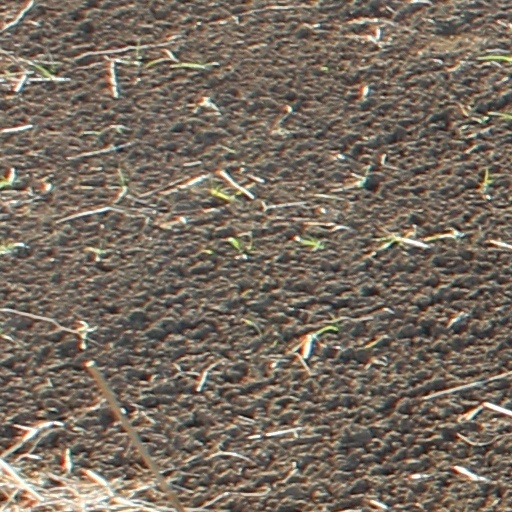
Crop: wheat